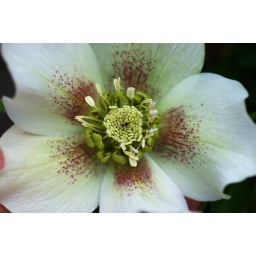
This flower (Latin: Helleborus) is one of the early spring flowers in my garden.